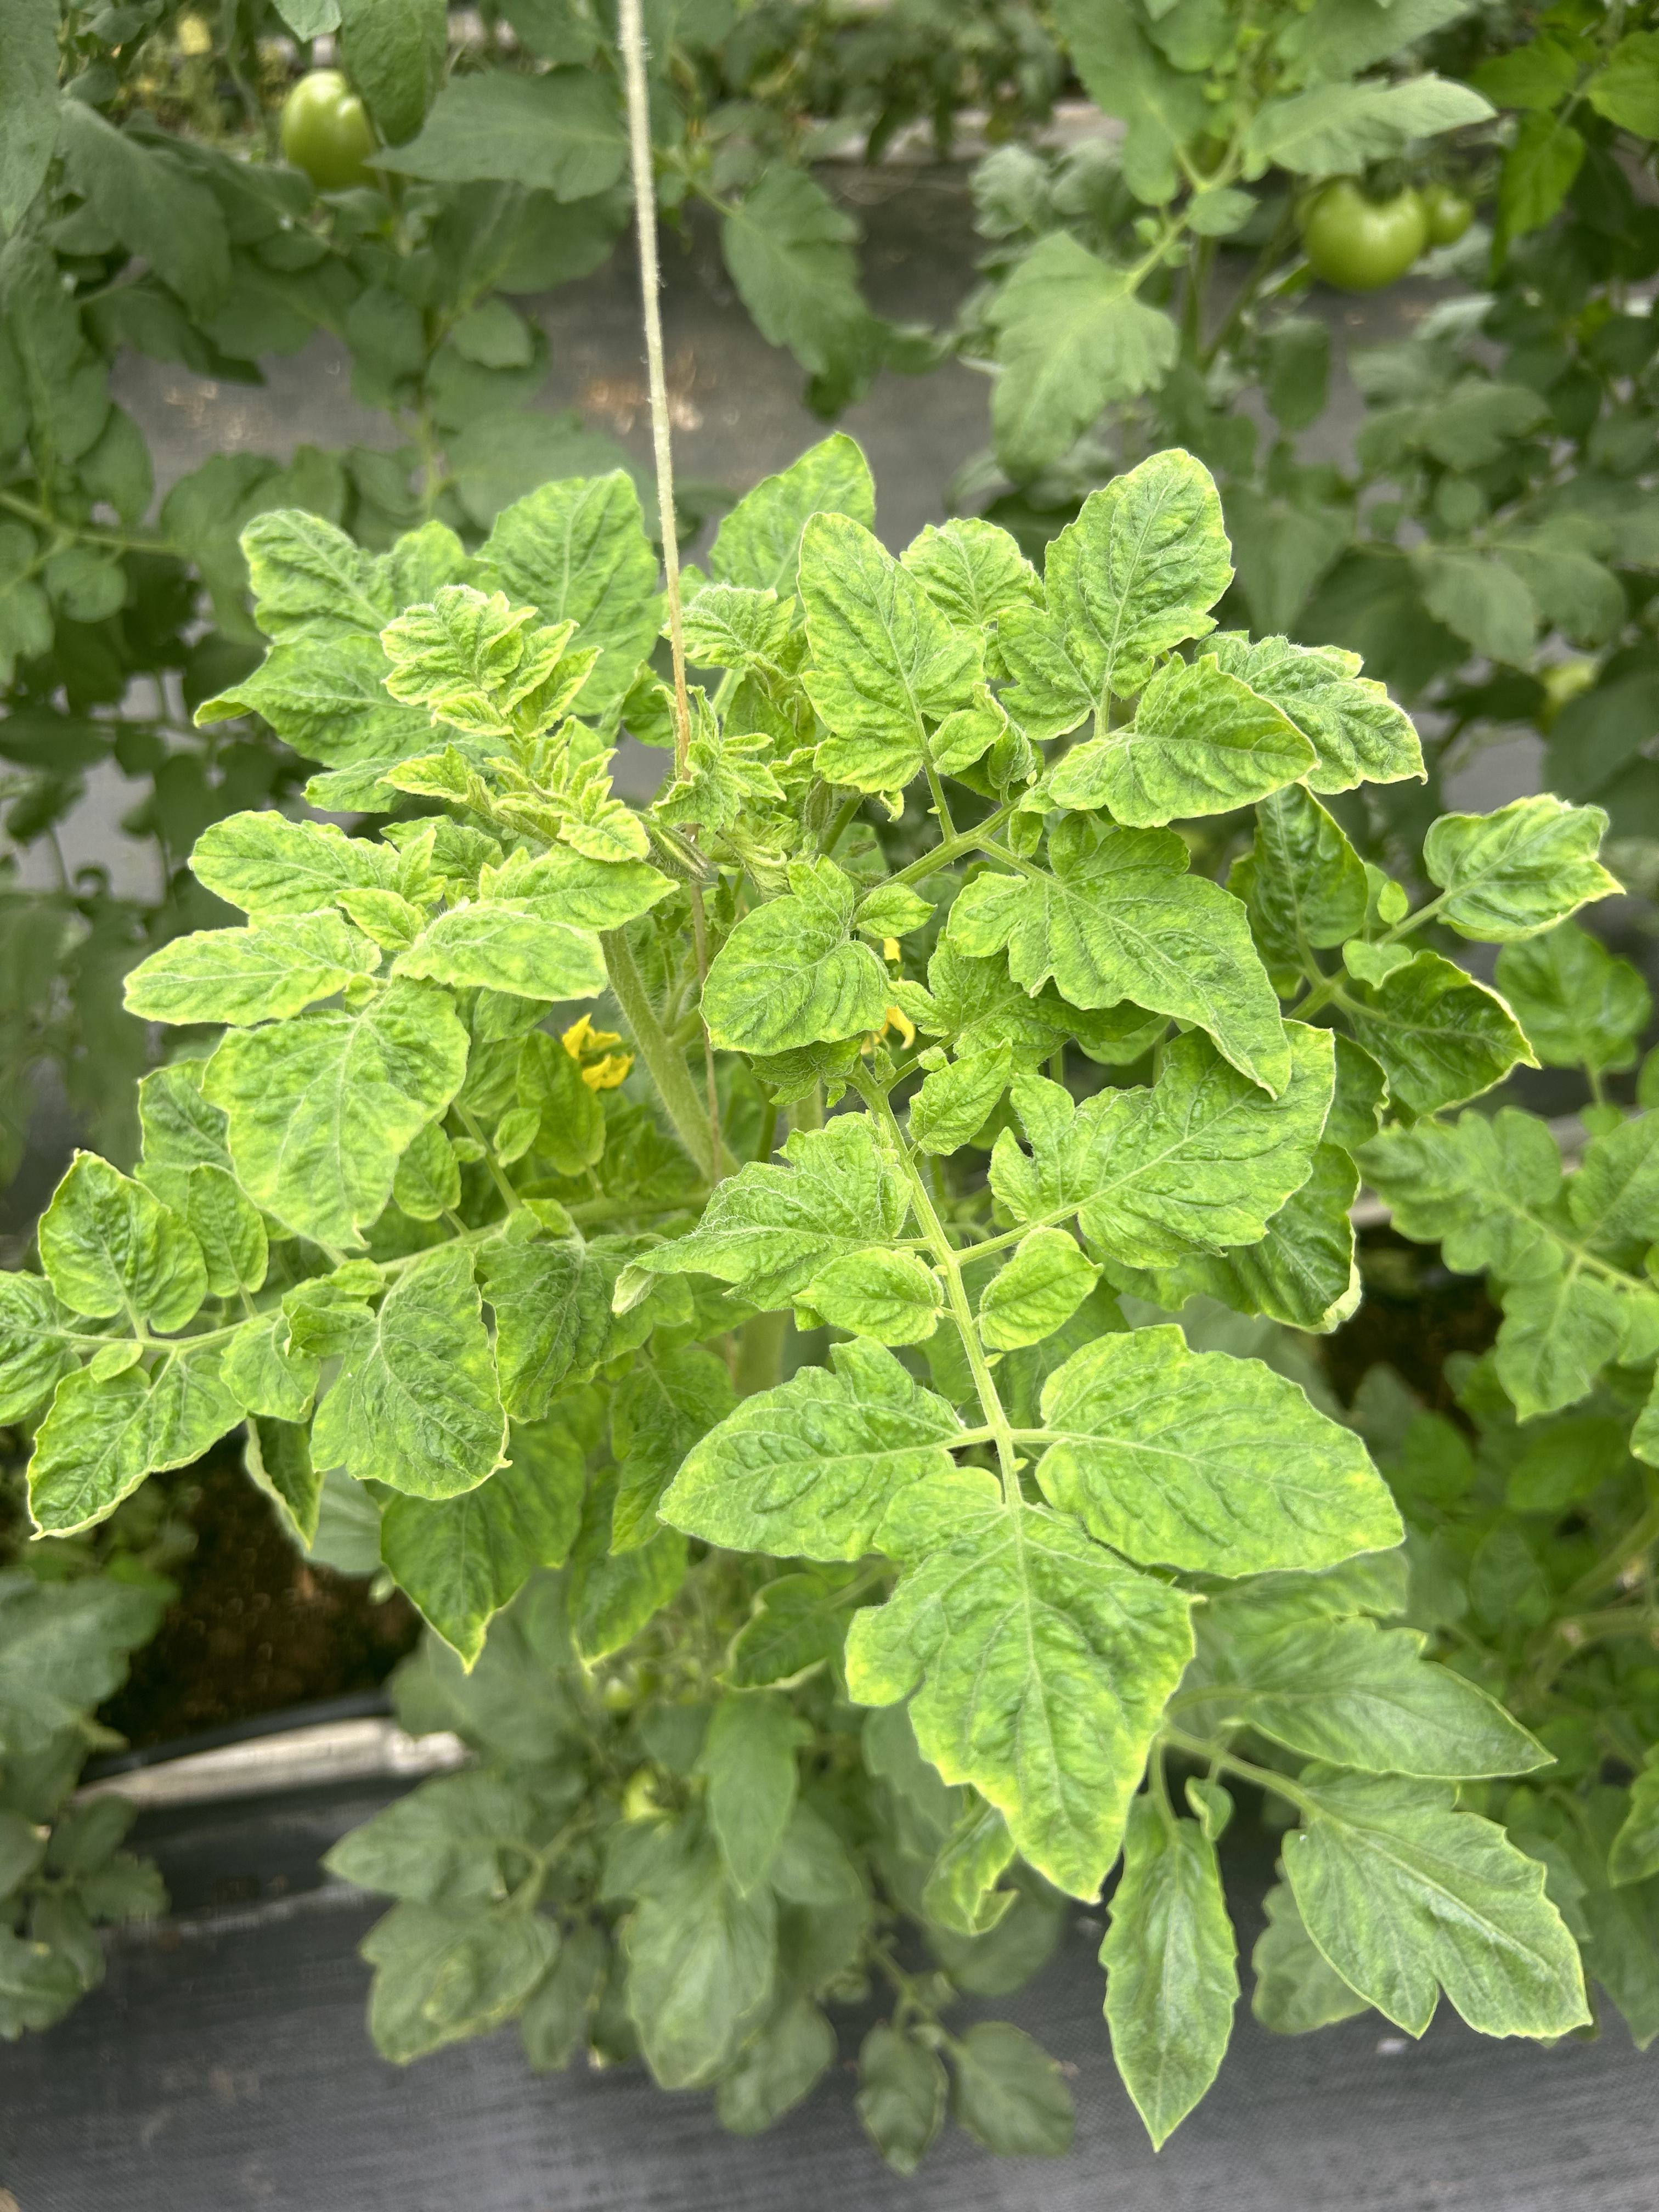
Disease: Viral